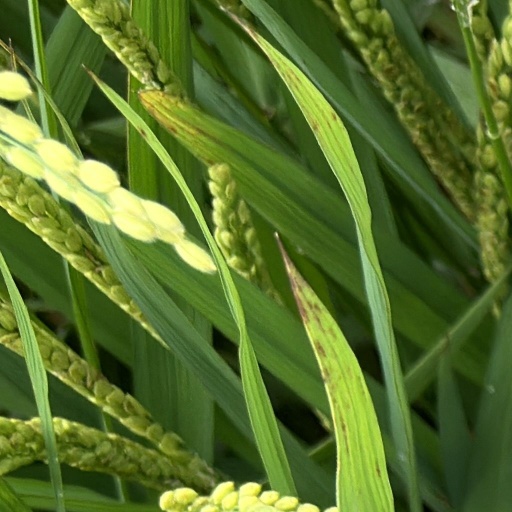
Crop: rice